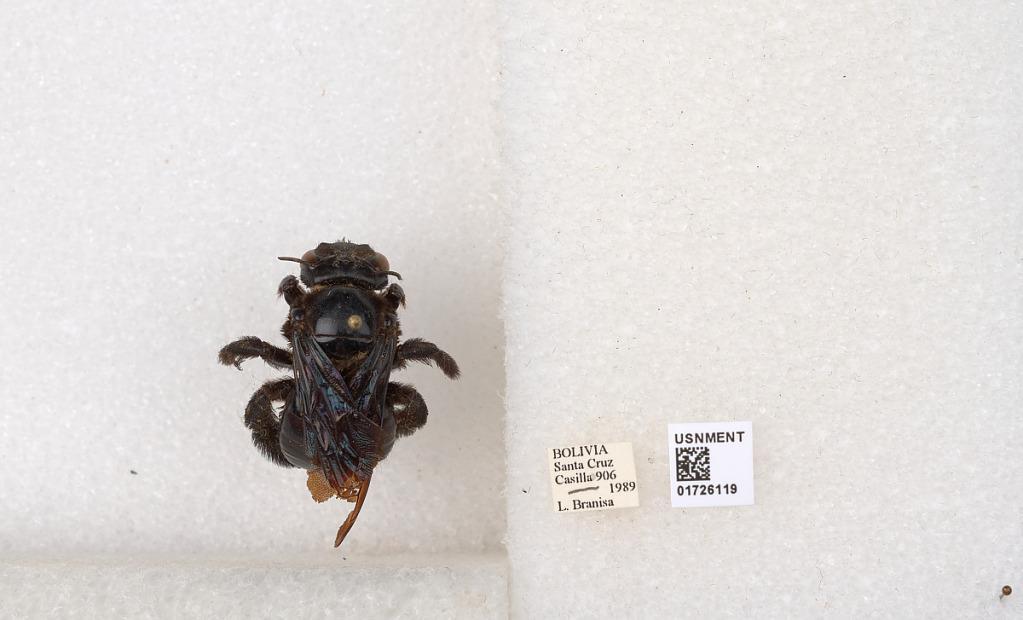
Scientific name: Xylocopa (Neoxylocopa) frontalis (Olivier)
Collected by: L. Branisa
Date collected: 1989-1-1
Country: Bolivia
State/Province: Santa Cruz
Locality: Casilla